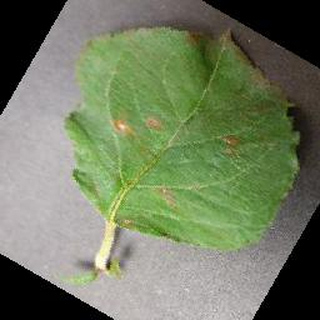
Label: apple_cedar_apple_rust